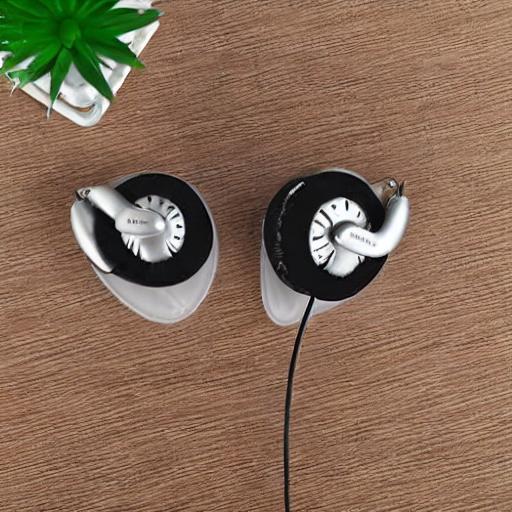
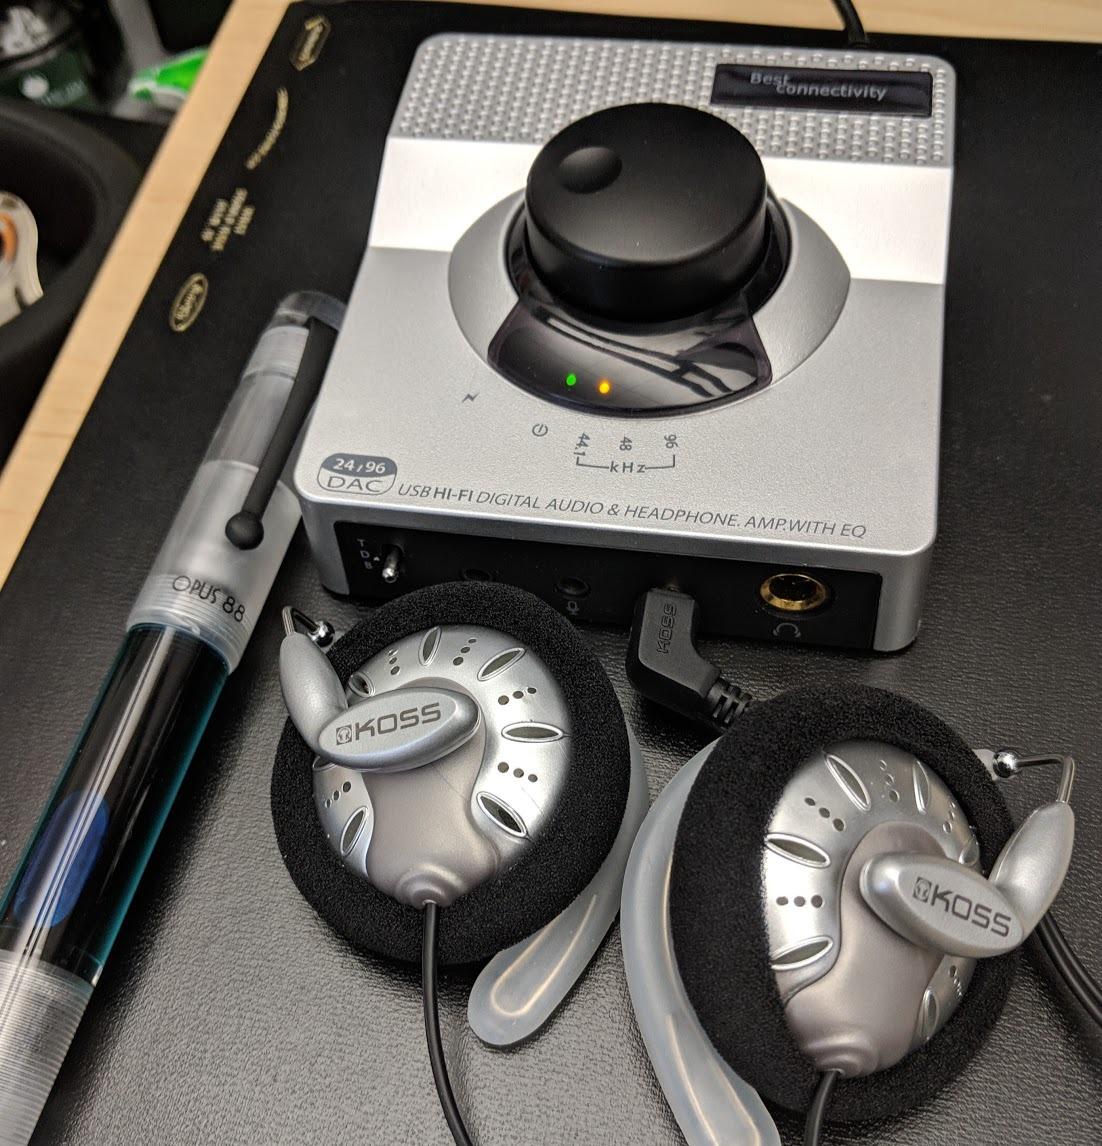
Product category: headphones
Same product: no